Esteghlal Khuzestan F.C.

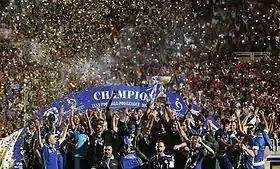
Esteghlal Khuzestan players celebrating after winning league title in 2015–16 season

Before the start of the 2015–16 season Esteghlal Khuzestan signed many of Foolad Novin's players and was a major surprise, as it started well in the season. Esteghlal Khuzestan had four consecutive winning streak at the 12th week, which made Esteghlal Khuzestan finished champion of the first half of the season. After a great result with Abdollah Veisi, Esteghlal Khuzestan managed to keep its shape at the second half of the season. On January 1, 2016, Esteghlal Khuzestan lost to Persepolis which made the race tighter for first place, and also made Esteghlal Khuzestan fall to second place, Esteghlal became first after 17th week. The head coach Abdollah Veisi later said that their main goal was to take place at AFC Champions League. Esteghlal Khuzestan qualified to the AFC Champions League on 8 May, for the first time in its history. Esteghlal Khuzestan won the league title on 13 May after a 2–0 win over Zob Ahan.